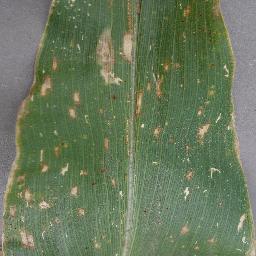
Label: Corn___Cercospora_leaf_spot Gray_leaf_spot